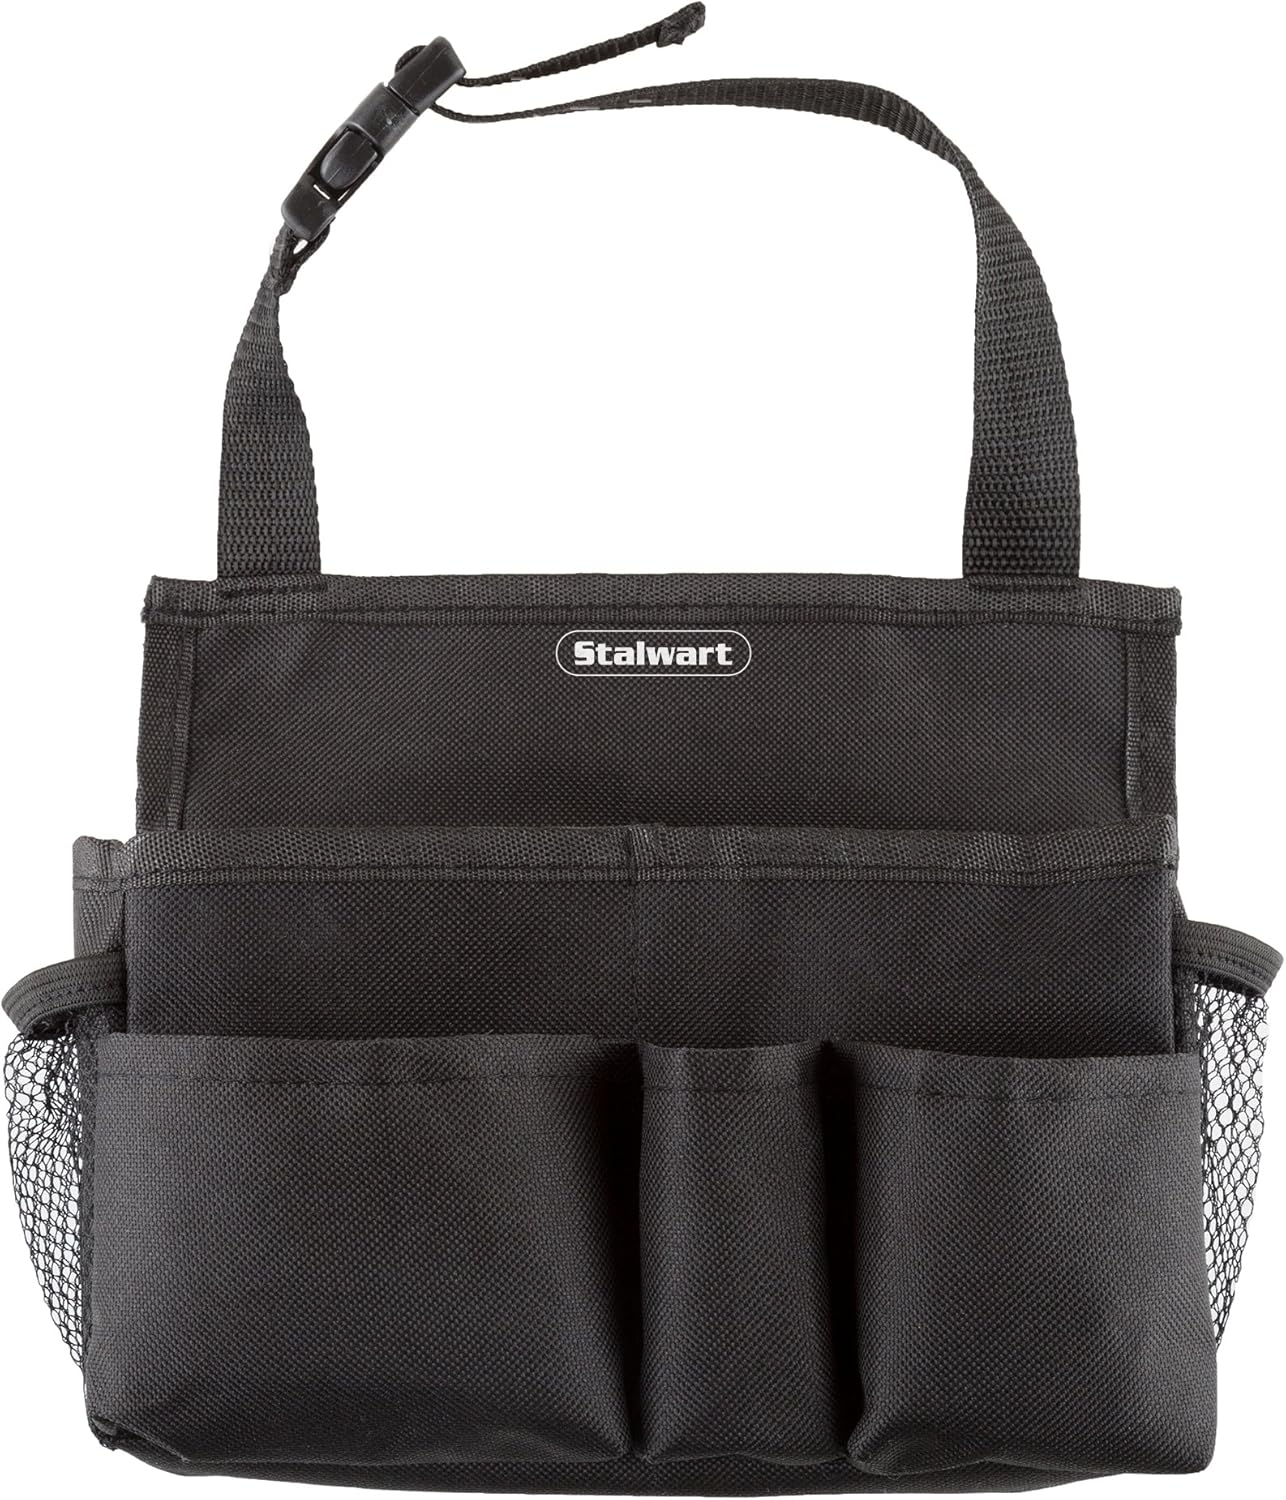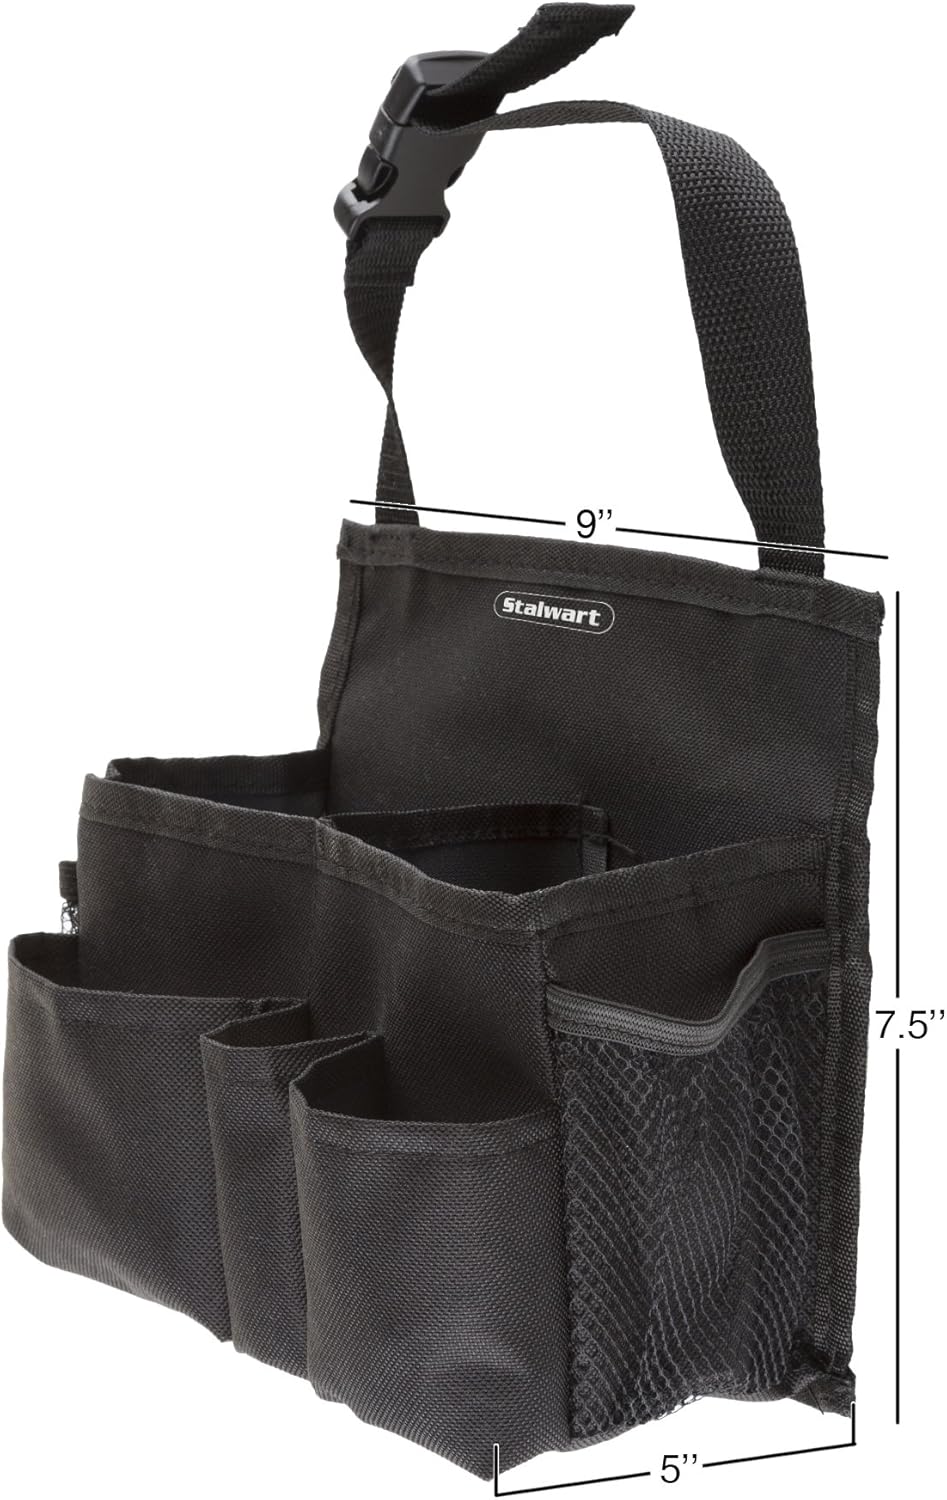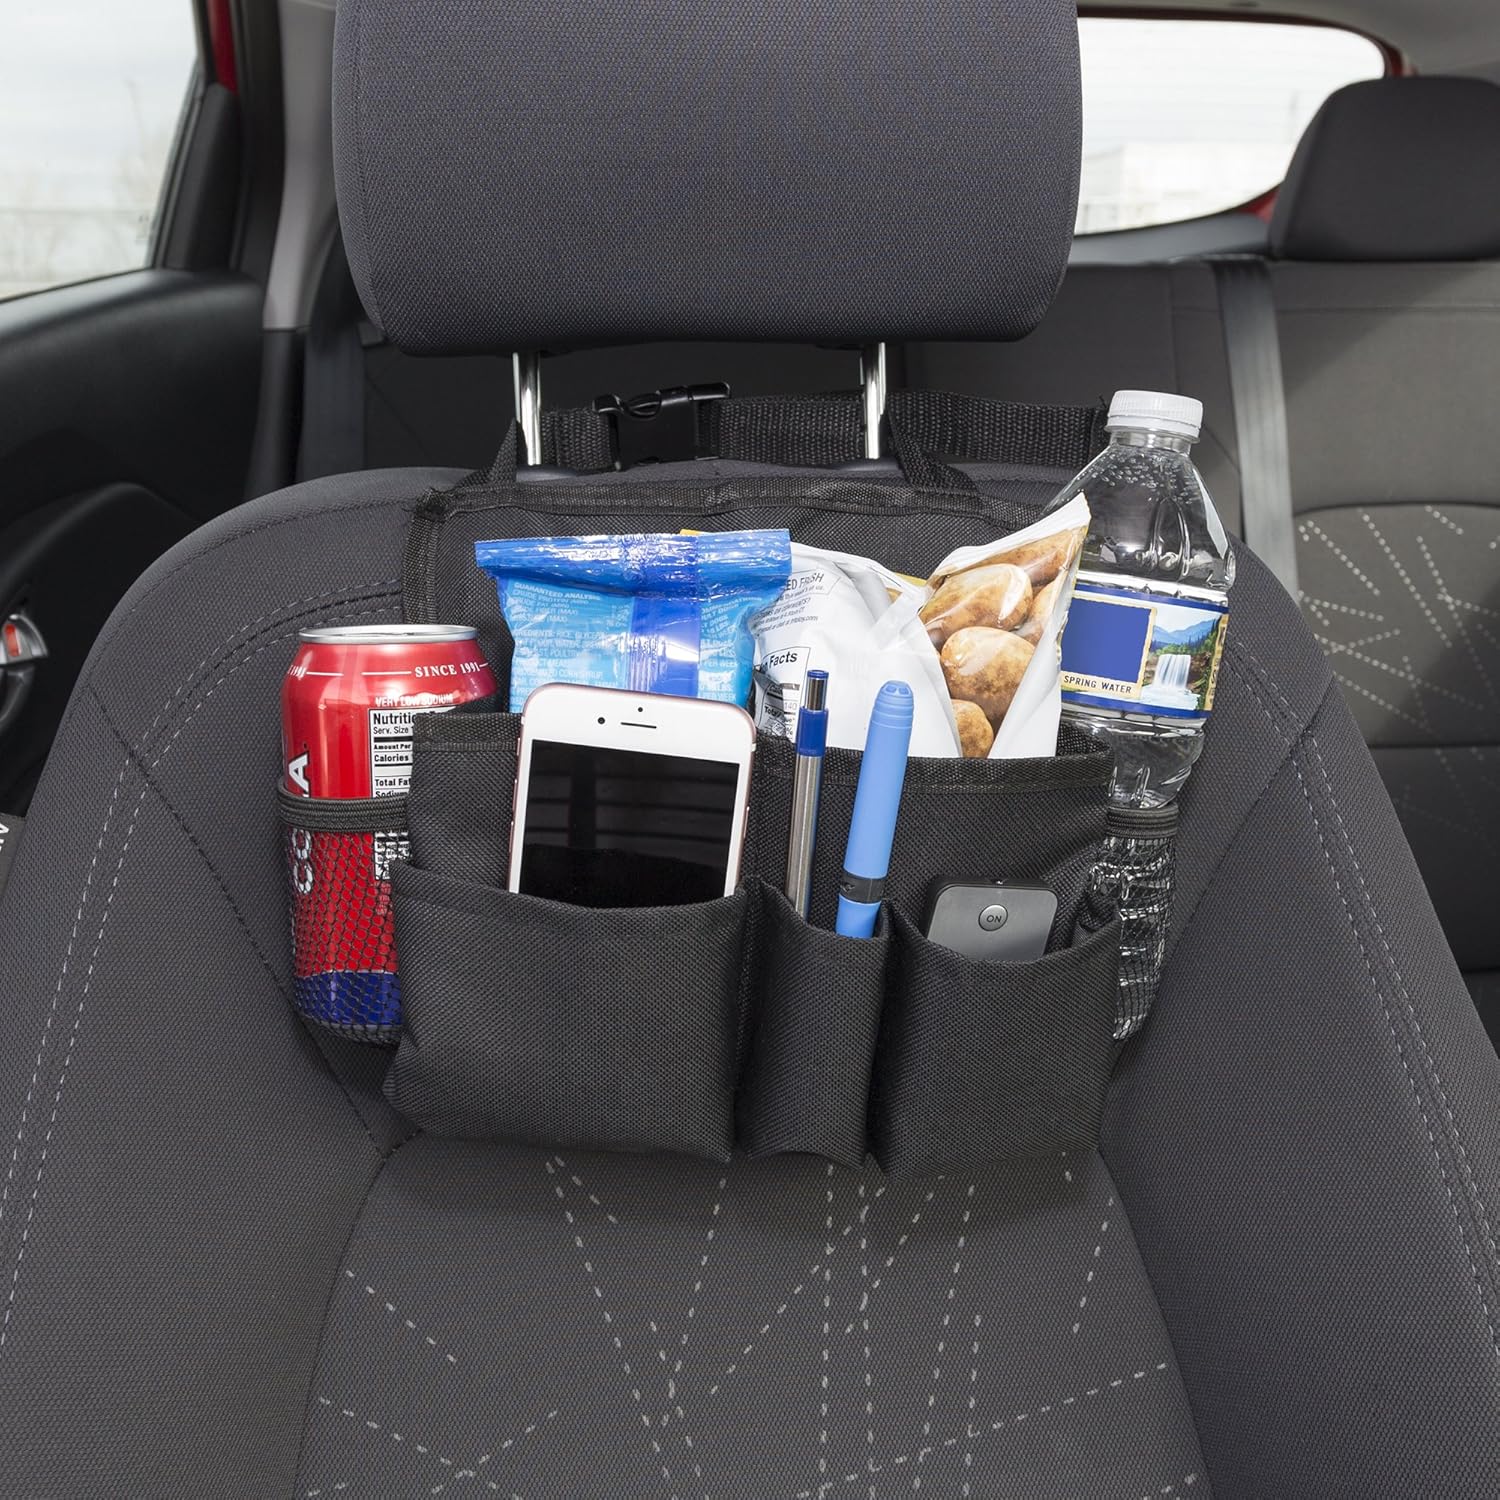
Stalwart 75-CAR1028 Car Backseat Storage Organizer Multi Pocket Accessories Travel Bag
Category: Automotive
Keep all of your travel necessities organized and close at hand with the 6-Pocket Seat Organizer by Stalwart. Whether you’re travelling for work or pleasure, this over the seat storage bag will keep all your road trip essentials in one convenient place for easy access. It features 6 pockets for storing everything from phones and tablets to drinks and snacks. Made from durable polyester, it can stand up to long-term use and cleans with a soft damp cloth or sponge, or in the washing machine on cold and laid flat to dry. It can also be used to store baby care items like diapers and wet wipes to have on hand, just in case. Ridesharing service drivers can use it to provide clients with complimentary items like hand sanitizer, phone chargers and tissues. This bag easily secures to the headrests of the front seats of your car, truck or RV to get you ready for your next travel adventure. SATISFACTION GUARANTEED- Stalwart is committed to providing the consumer with the absolute best price and value on all of our products, which we ensure by applying a rigorous quality control process. NOTE: This is an exclusive product of Stalwart and ONLY 6-Pocket Seat Organizers by Stalwart are GUARANTEED to be genuine  IMPORTANT: Avoid buying counterfeit products and transacting with unauthorized sellers. Look for our logo on the packaging for every one of our products. Stalwart is a registered trademark protected by U.S. Trademark law and will be vigorously defended.
Features: 6 POCKETS- This hanging bag organizer features six pockets to store everything you need for your next vacation or business trip. Keep your phone or tablet secure and snacks, drinks and tissues close at hand for easy access. | DURABLE MATERIALS- Made of sturdy polyester, this storage bag can handle long-term use in any travel situation; from vacation road trips, business travel, or keeping your kids’ things in one place on their way to school or sporting events. | EASY CARE- Cleaning this backseat organizer is easy. Wipe with a damp, soft cloth or sponge for spot cleaning, or toss in the washing machine on cold and lay flat to dry for heavy soils. | USE IN ANY VEHICLE- The over the seat design of this interior accessory makes it ideal for use in different kinds of vehicles. Whether you drive a car or truck, or want extra storage in your RV, simply slip this bag over the headrest of your front seat to store and secure your things. | PRODUCT DETAILS- Materials: Polyester. Dimensions: 7.5” L x 9” W. Color: Black.